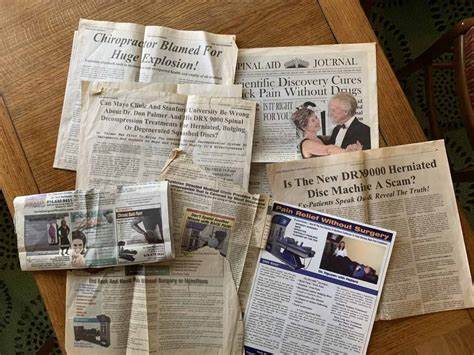
Waste category: paper